Central Mountain

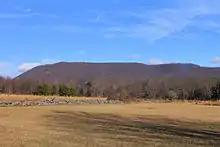
Central Mountain in wintertime

Central Mountain is a mountain in Columbia County, Sullivan County, and Luzerne County, in Pennsylvania, United States. Its elevation is above sea level. The mountain is part of the Allegheny Front. Rock formations on the mountain include the Pocono Formation and the Duncannon Member of the Catskill Formation. It was historically known as North Mountain, but it was renamed Central Mountain (after the village of Central) in the late 1800s. The mountain is one of the most important sites on the Columbia County Natural Areas Inventory and it is inhabited by dozens of trees, shrubs, and herbaceous plants. Numerous birds and several amphibians and mammals are also found in the area.